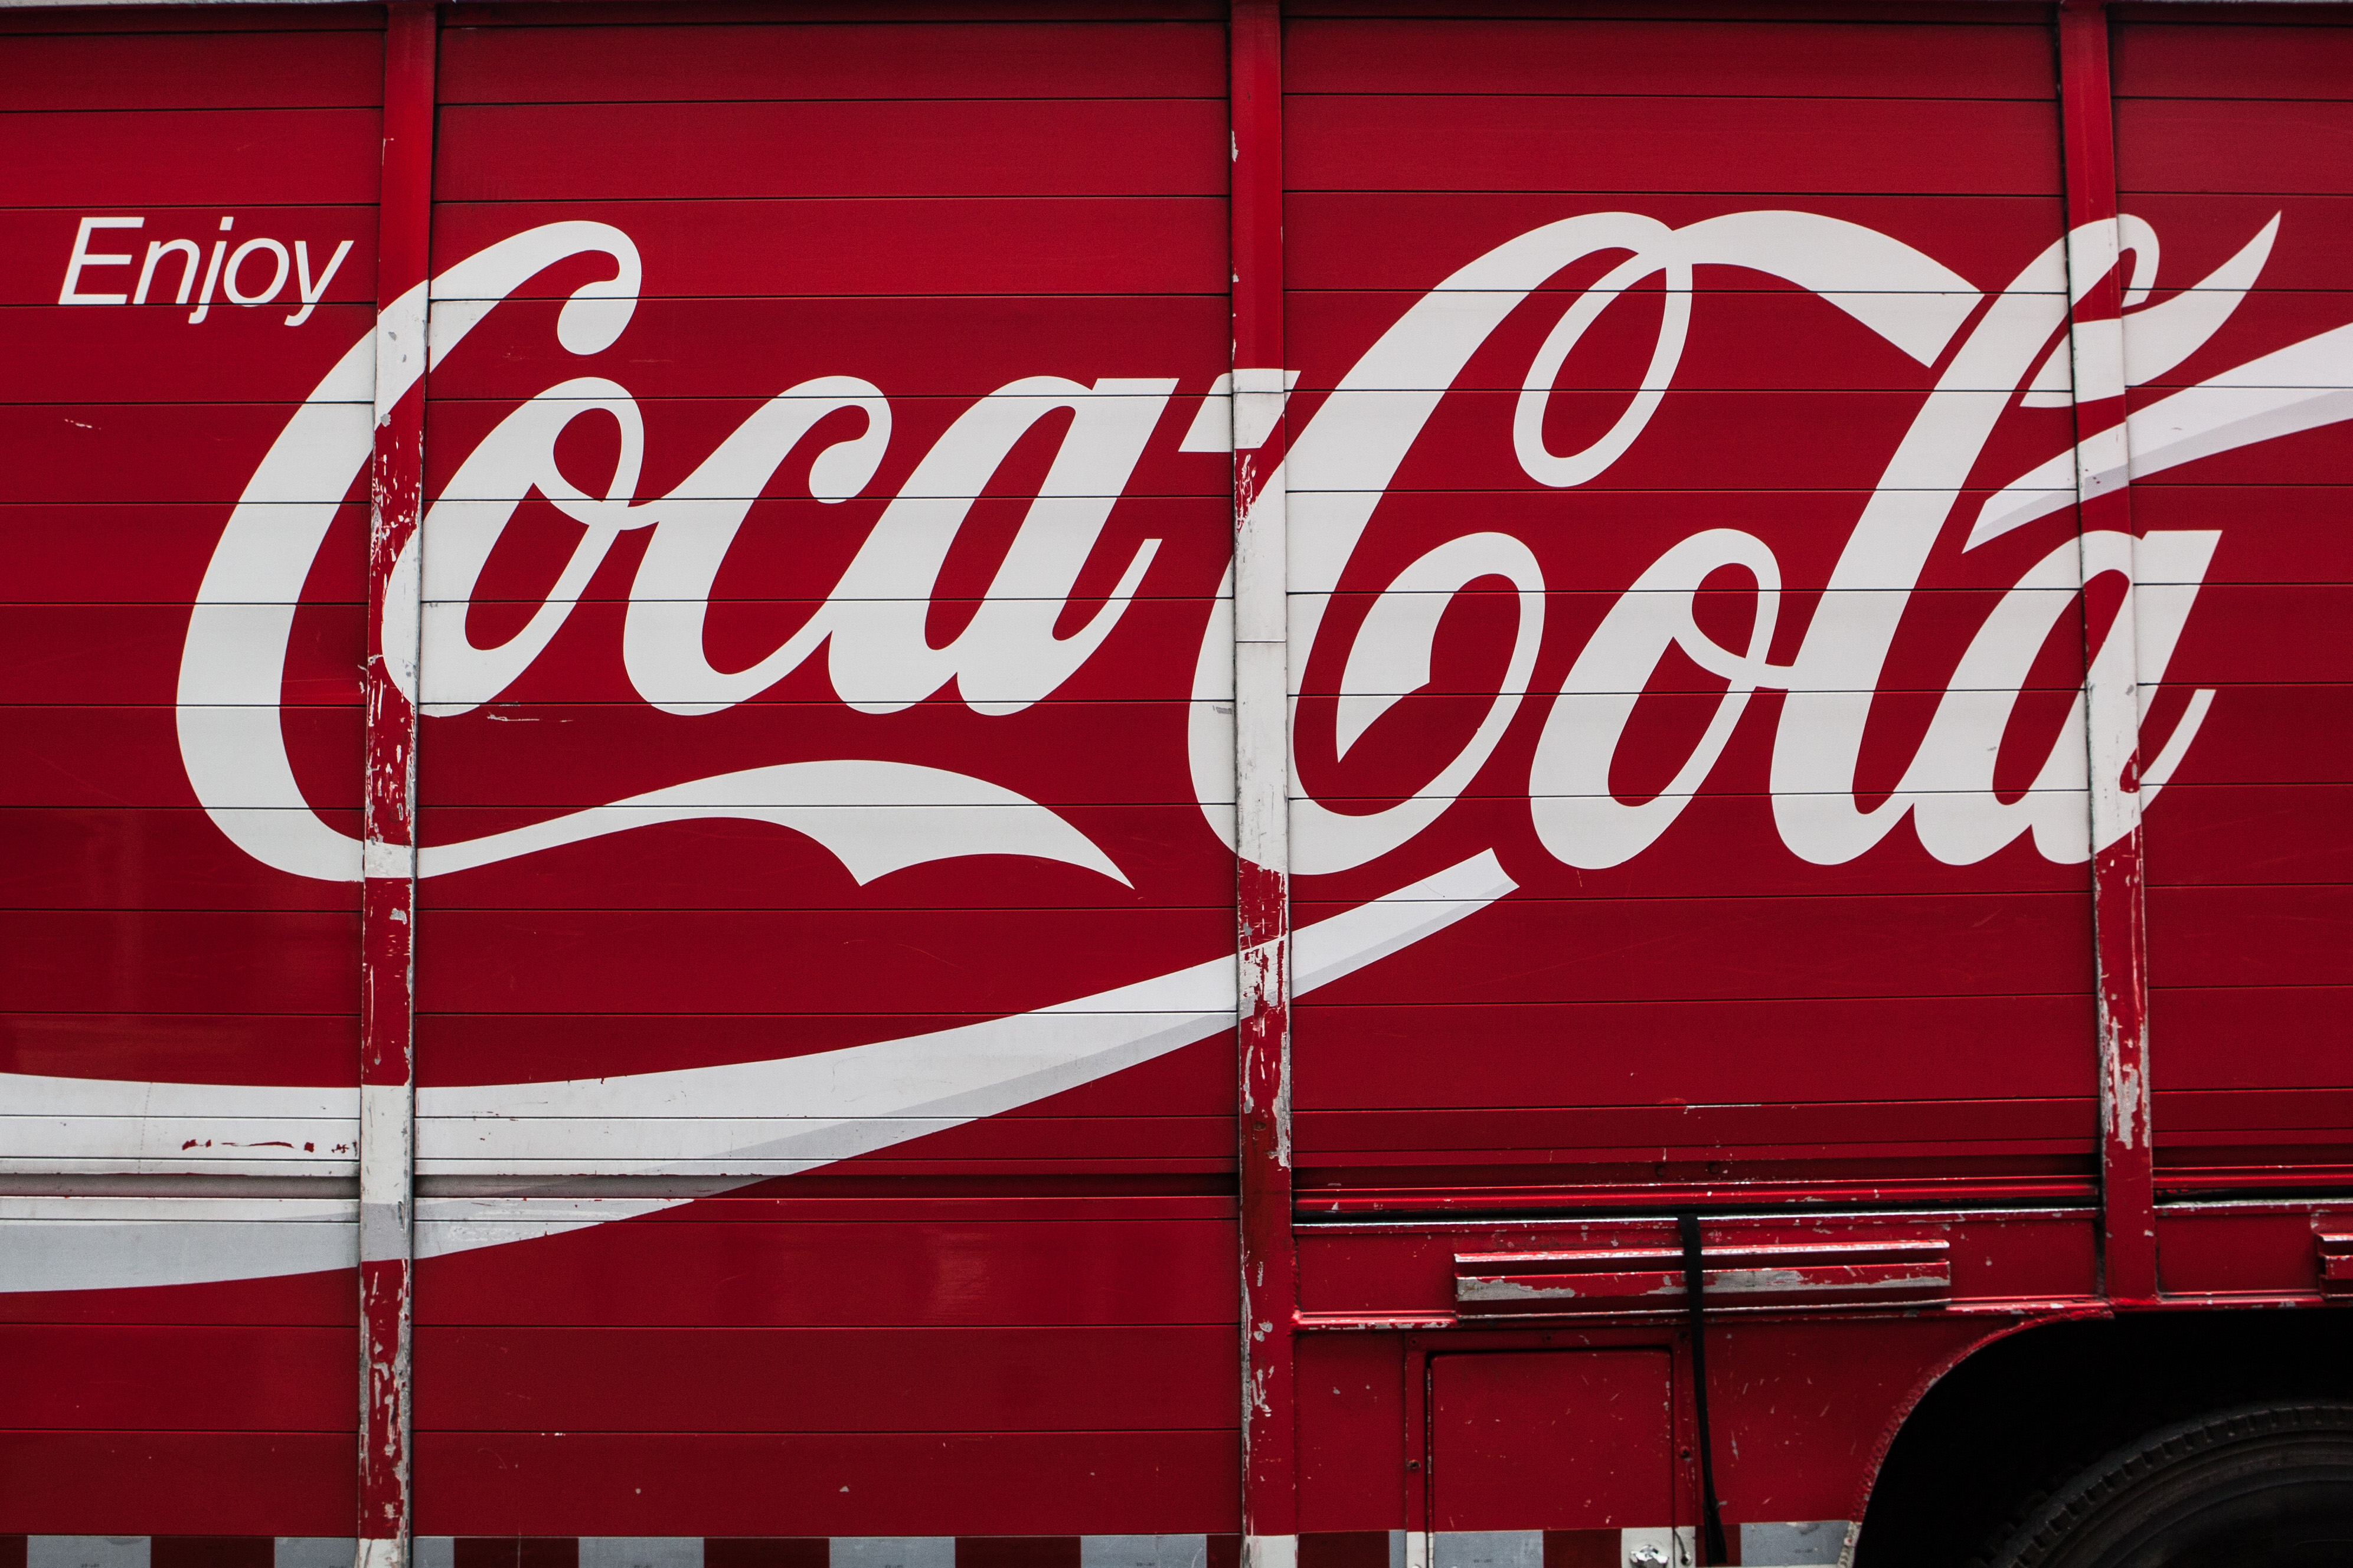
coca cola, red, cola, drink, coca, transport, plant, carbonated soft drinks, soft drink, vehicle, advertising, non alcoholic beverage, black and white, car, metal